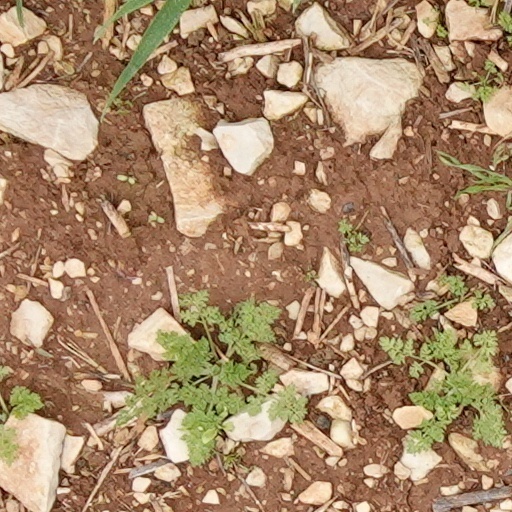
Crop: wheat